Ben Lennon

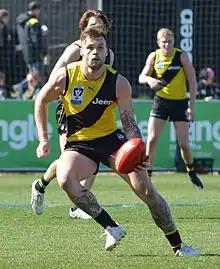
Lennon during a Richmond VFL game in August 2017.

Lennon struggled to gain AFL team selection in the early part of his second season. He played first in round 5 but struggled to make an impact, recording just three disposals in the match. He was dropped the following week and did not return to the club's AFL side until round 16, 2015. He impressed on that occasion however, recording an equal game-high three goals in the match. He played the next seven consecutive games, including a round 20 match against where he recorded 22 disposals. In round 22 Lennon Lennon gained a nomination for the 2015 AFL Rising Star award after a 26 disposal and nine mark performance in Richmond's win against . Despite his fine form, Lennon was dropped from the club's side to play in a first round elimination final. He finished the season having played nine matches and recording averages of 11.7 disposals and 4.9 marks per game. At the end of the season Lennon became the subject of media interest after efforts to strike a new contract with Richmond stalled. Reports suggest he was attracting interest from other clubs, most notably from . He was eventually re-signed by Richmond, in a two-year deal struck on 15 October.